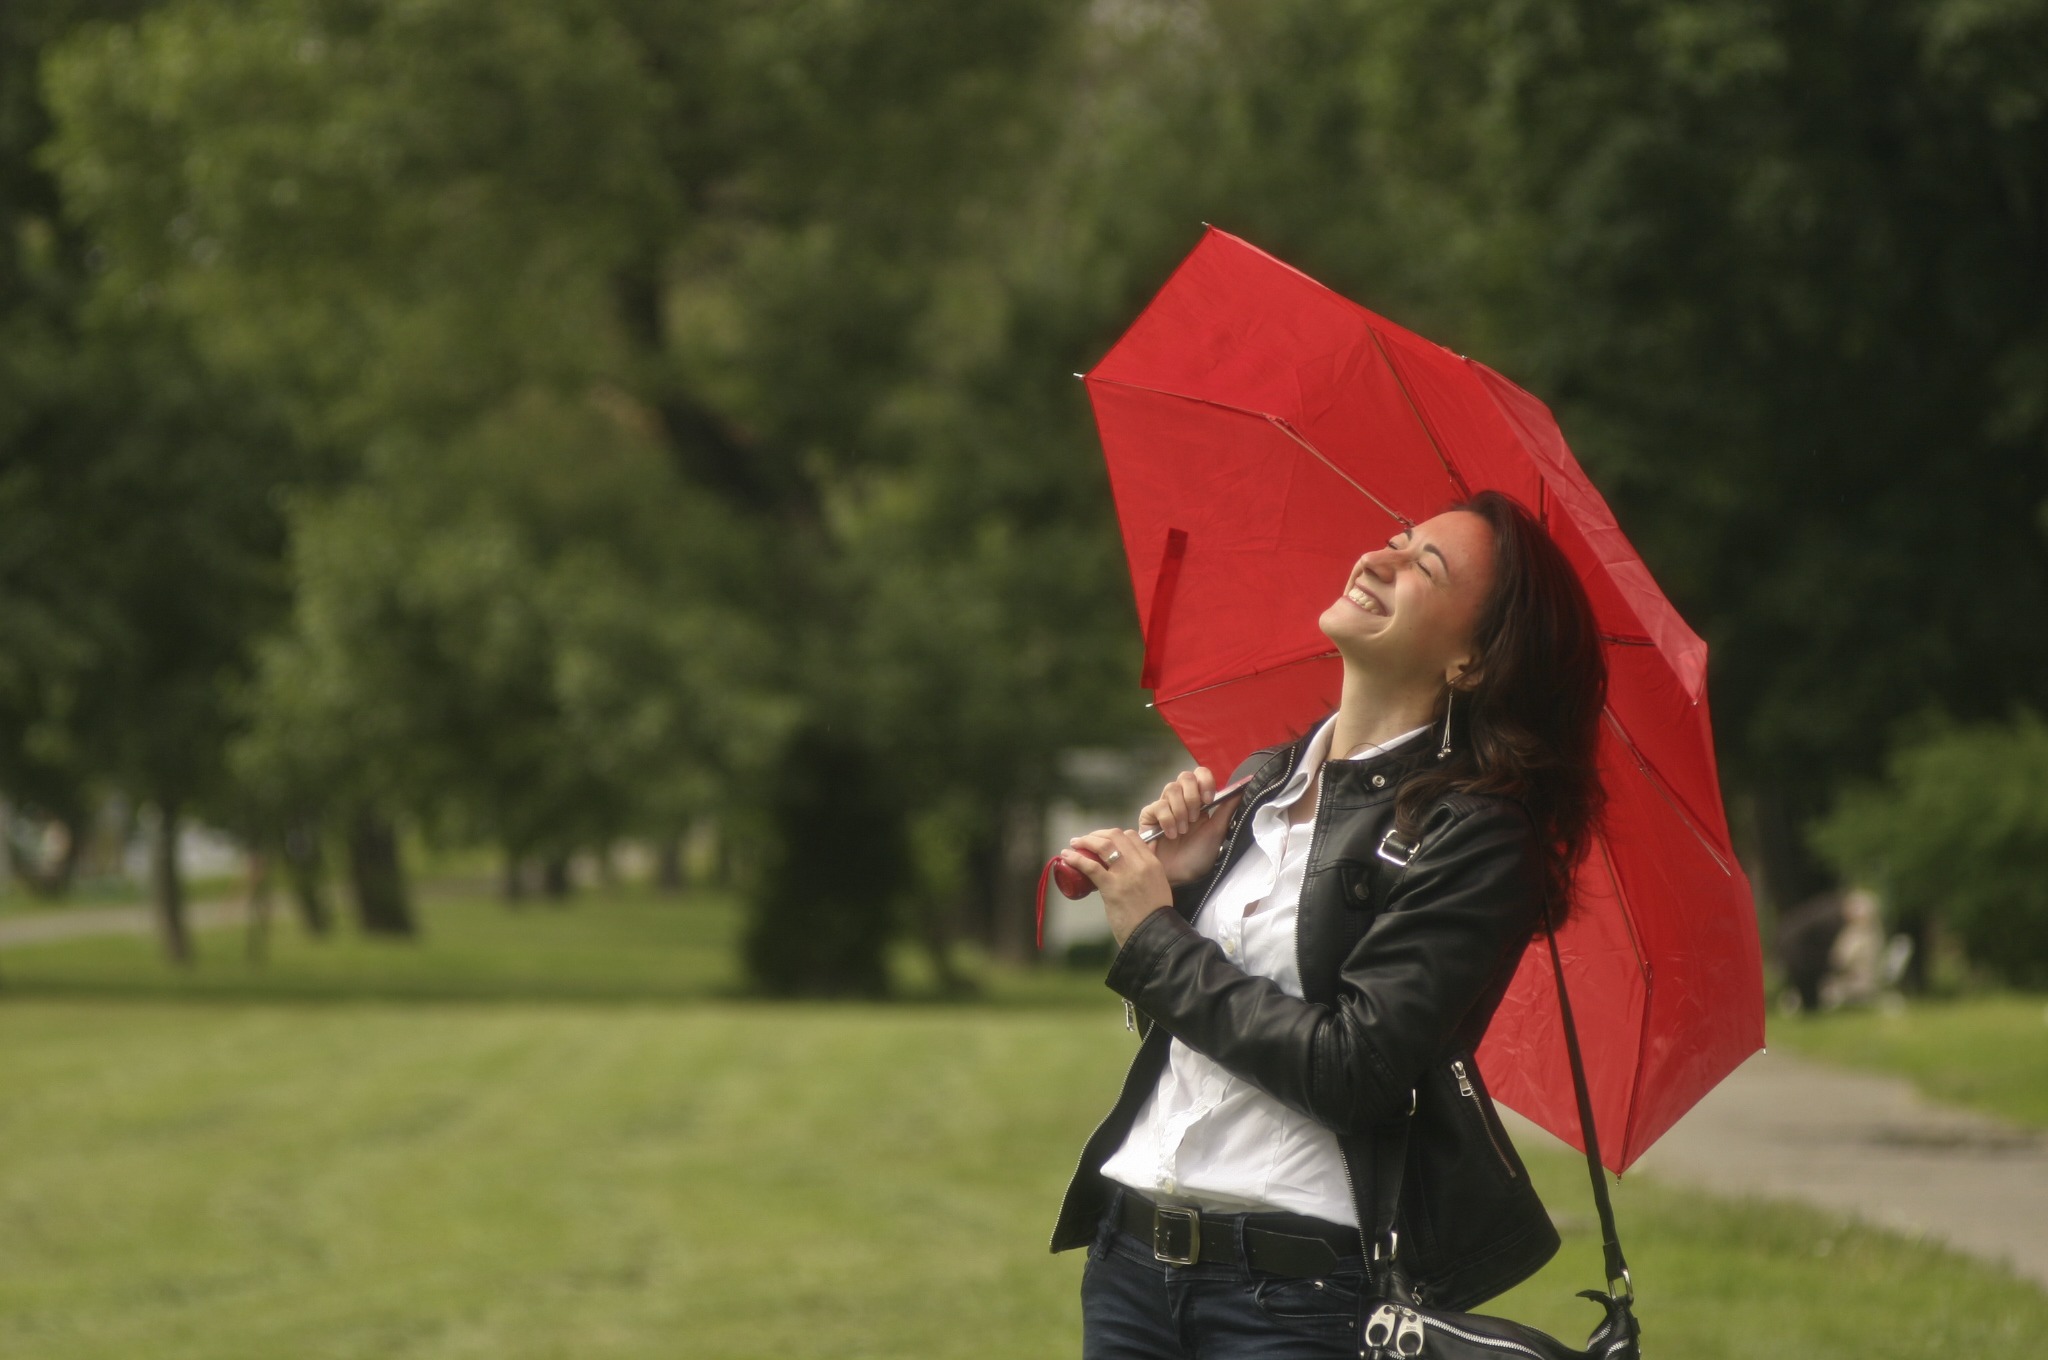
girl, umbrella, park, sports, photoshoot, greens